Agra

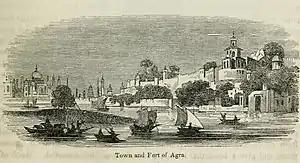
The Town and Fort of Agra, an engraving

Agra's period of historical importance began during Sikandar Lodi's reign. In 1504–1505, Sultan Sikandar Lodi (reigned 1489–1517), the Afghan ruler of the Delhi Sultanate, rebuilt Agra and made it the seat of government. Sikandar Lodi appointed a commission which inspected and surveyed both sides of the Yamuna from Delhi to Etawah and finally chose a place on the left bank, or the east side of the Yamuna, as the site for the city. Agra on the left bank of the Yamuna grew into a large flourishing town with royal presence, officials, merchants, scholars, theologians and artists. The city became one of the most important centres of Islamic learning in India. The sultan founded the village of Sikandra in the northern suburbs of the city and built there a "Baradari" of red sandstone in 1495, which was converted into a tomb by Jahangir, and now stands as the Tomb of Mariam-uz-Zamani, Akbar's empress.